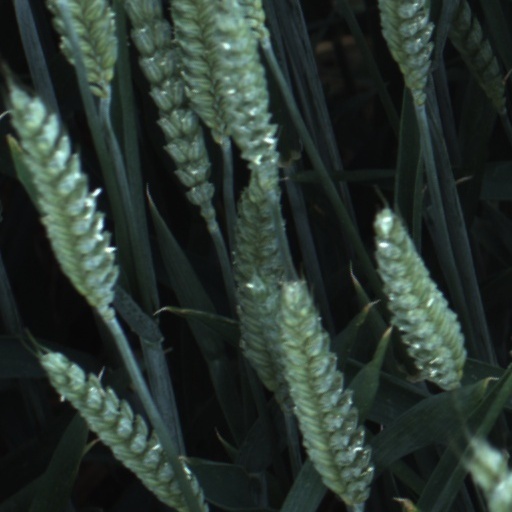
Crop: wheat